Hartington City Hall and Auditorium

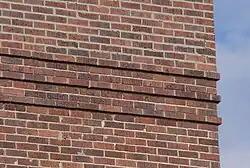
Steele created a sophisticated set of horizontal brick bands using corbelling, projecting a course of brickwork slightly out from the course below. Although in general he projected three courses at a time, he subtly varied how much each course was projected on each facade, resulting in a rich effect.

As designed by William L. Steele, the building exhibits primarily Prairie School attributes, but also includes Romanesque Revival elements such as semi-circular arches on many of the windows and doors. These Romanesque elements are not in harmony with the over-all Prairie thrust of the architecture. Architectural historian Richard Guy Wilson ascribes Steele's use of Romanesque elements to an “attempt to personalize the Prairie School idiom” that began with Steele's First Congregational Church (Sioux City, 1916–1918), where he notes that the “two different geometries are not resolved.” Steele persisted with this approach, to the point that Wilson concludes that the “round headed opening became Steele's motif for public buildings.”